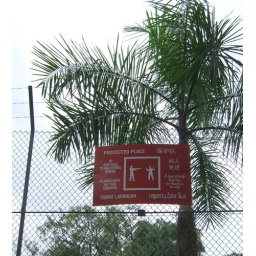
This was outside a water works, in fact. This sign doesn't piss about, really.